Tony Torcato

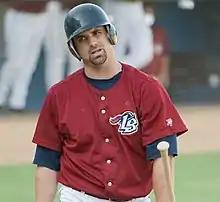
Torcato with the Long Beach Armada in 2008

Anthony Dale Torcato (born October 25, 1979, in Woodland, California) is a former Major League Baseball Player.